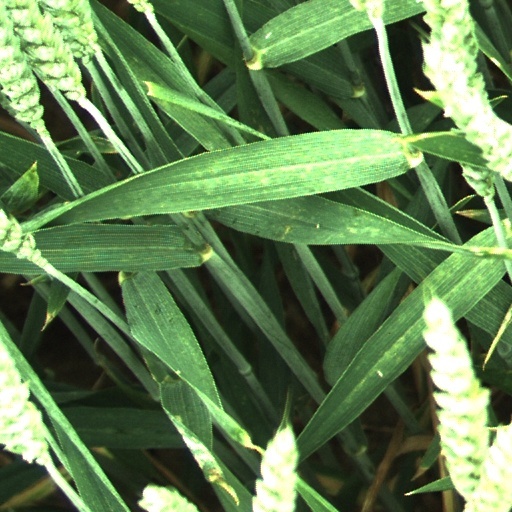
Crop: wheat